David Plunket Greene

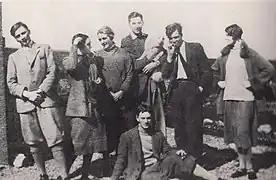
Richard Plunket Greene, first from the left, Olivia Plunket Greene, second from left, David Plunket Greene, holding the dog, Terence Lucy Greenidge, smoking, second from right, Elizabeth Frances Russell, first from the right, Evelyn Waugh, sitting down

David Plunket Greene (19 November 1904 – 24 February 1941), together with his brother Richard and sister Olivia, was part of the Bright Young Things who inspired the novel "Vile Bodies" to Evelyn Waugh, a family friend.